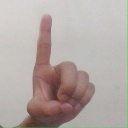
अक्षर: ड